M74 armored recovery vehicle

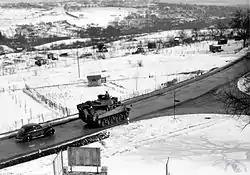
A M74 near Ulm, Germany, in 1954

1126 M74 ARVs were produced between 1953 and 1955 by Bowen-McLaughlin-York. The conversion of M4A3 Sherman tanks into M74 recovery vehicles was started by Bowen in 1954. Some were also converted from obsolete M32A1B3 by Rock Island Arsenal until 1958.